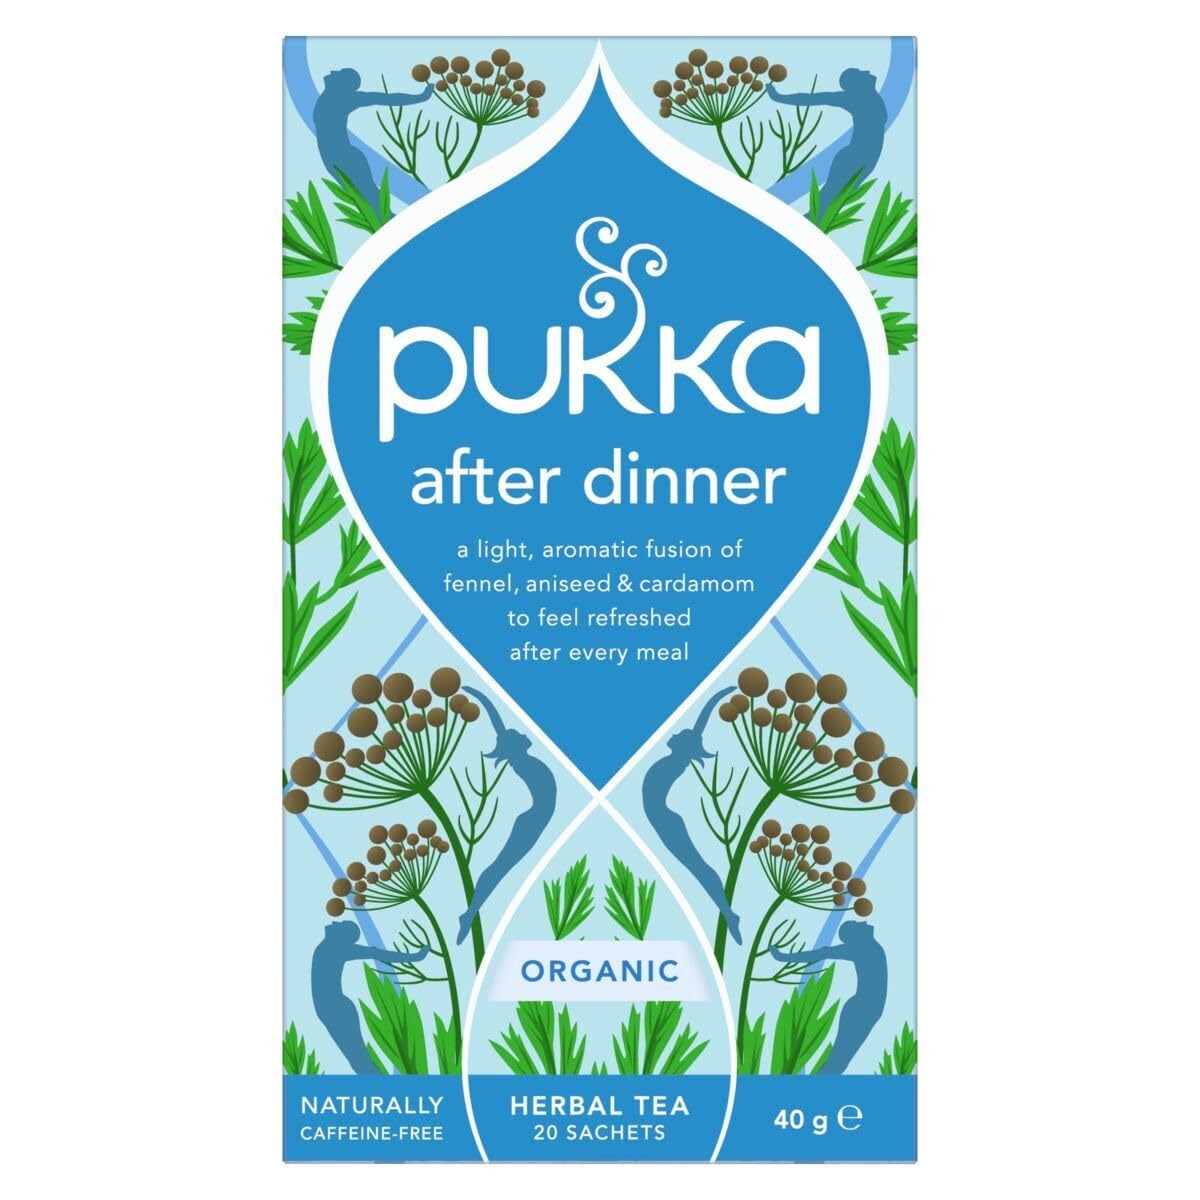
Item Name: Pukka Herbal Tea
Value: 20.0
Unit: Count

Price: 4.99